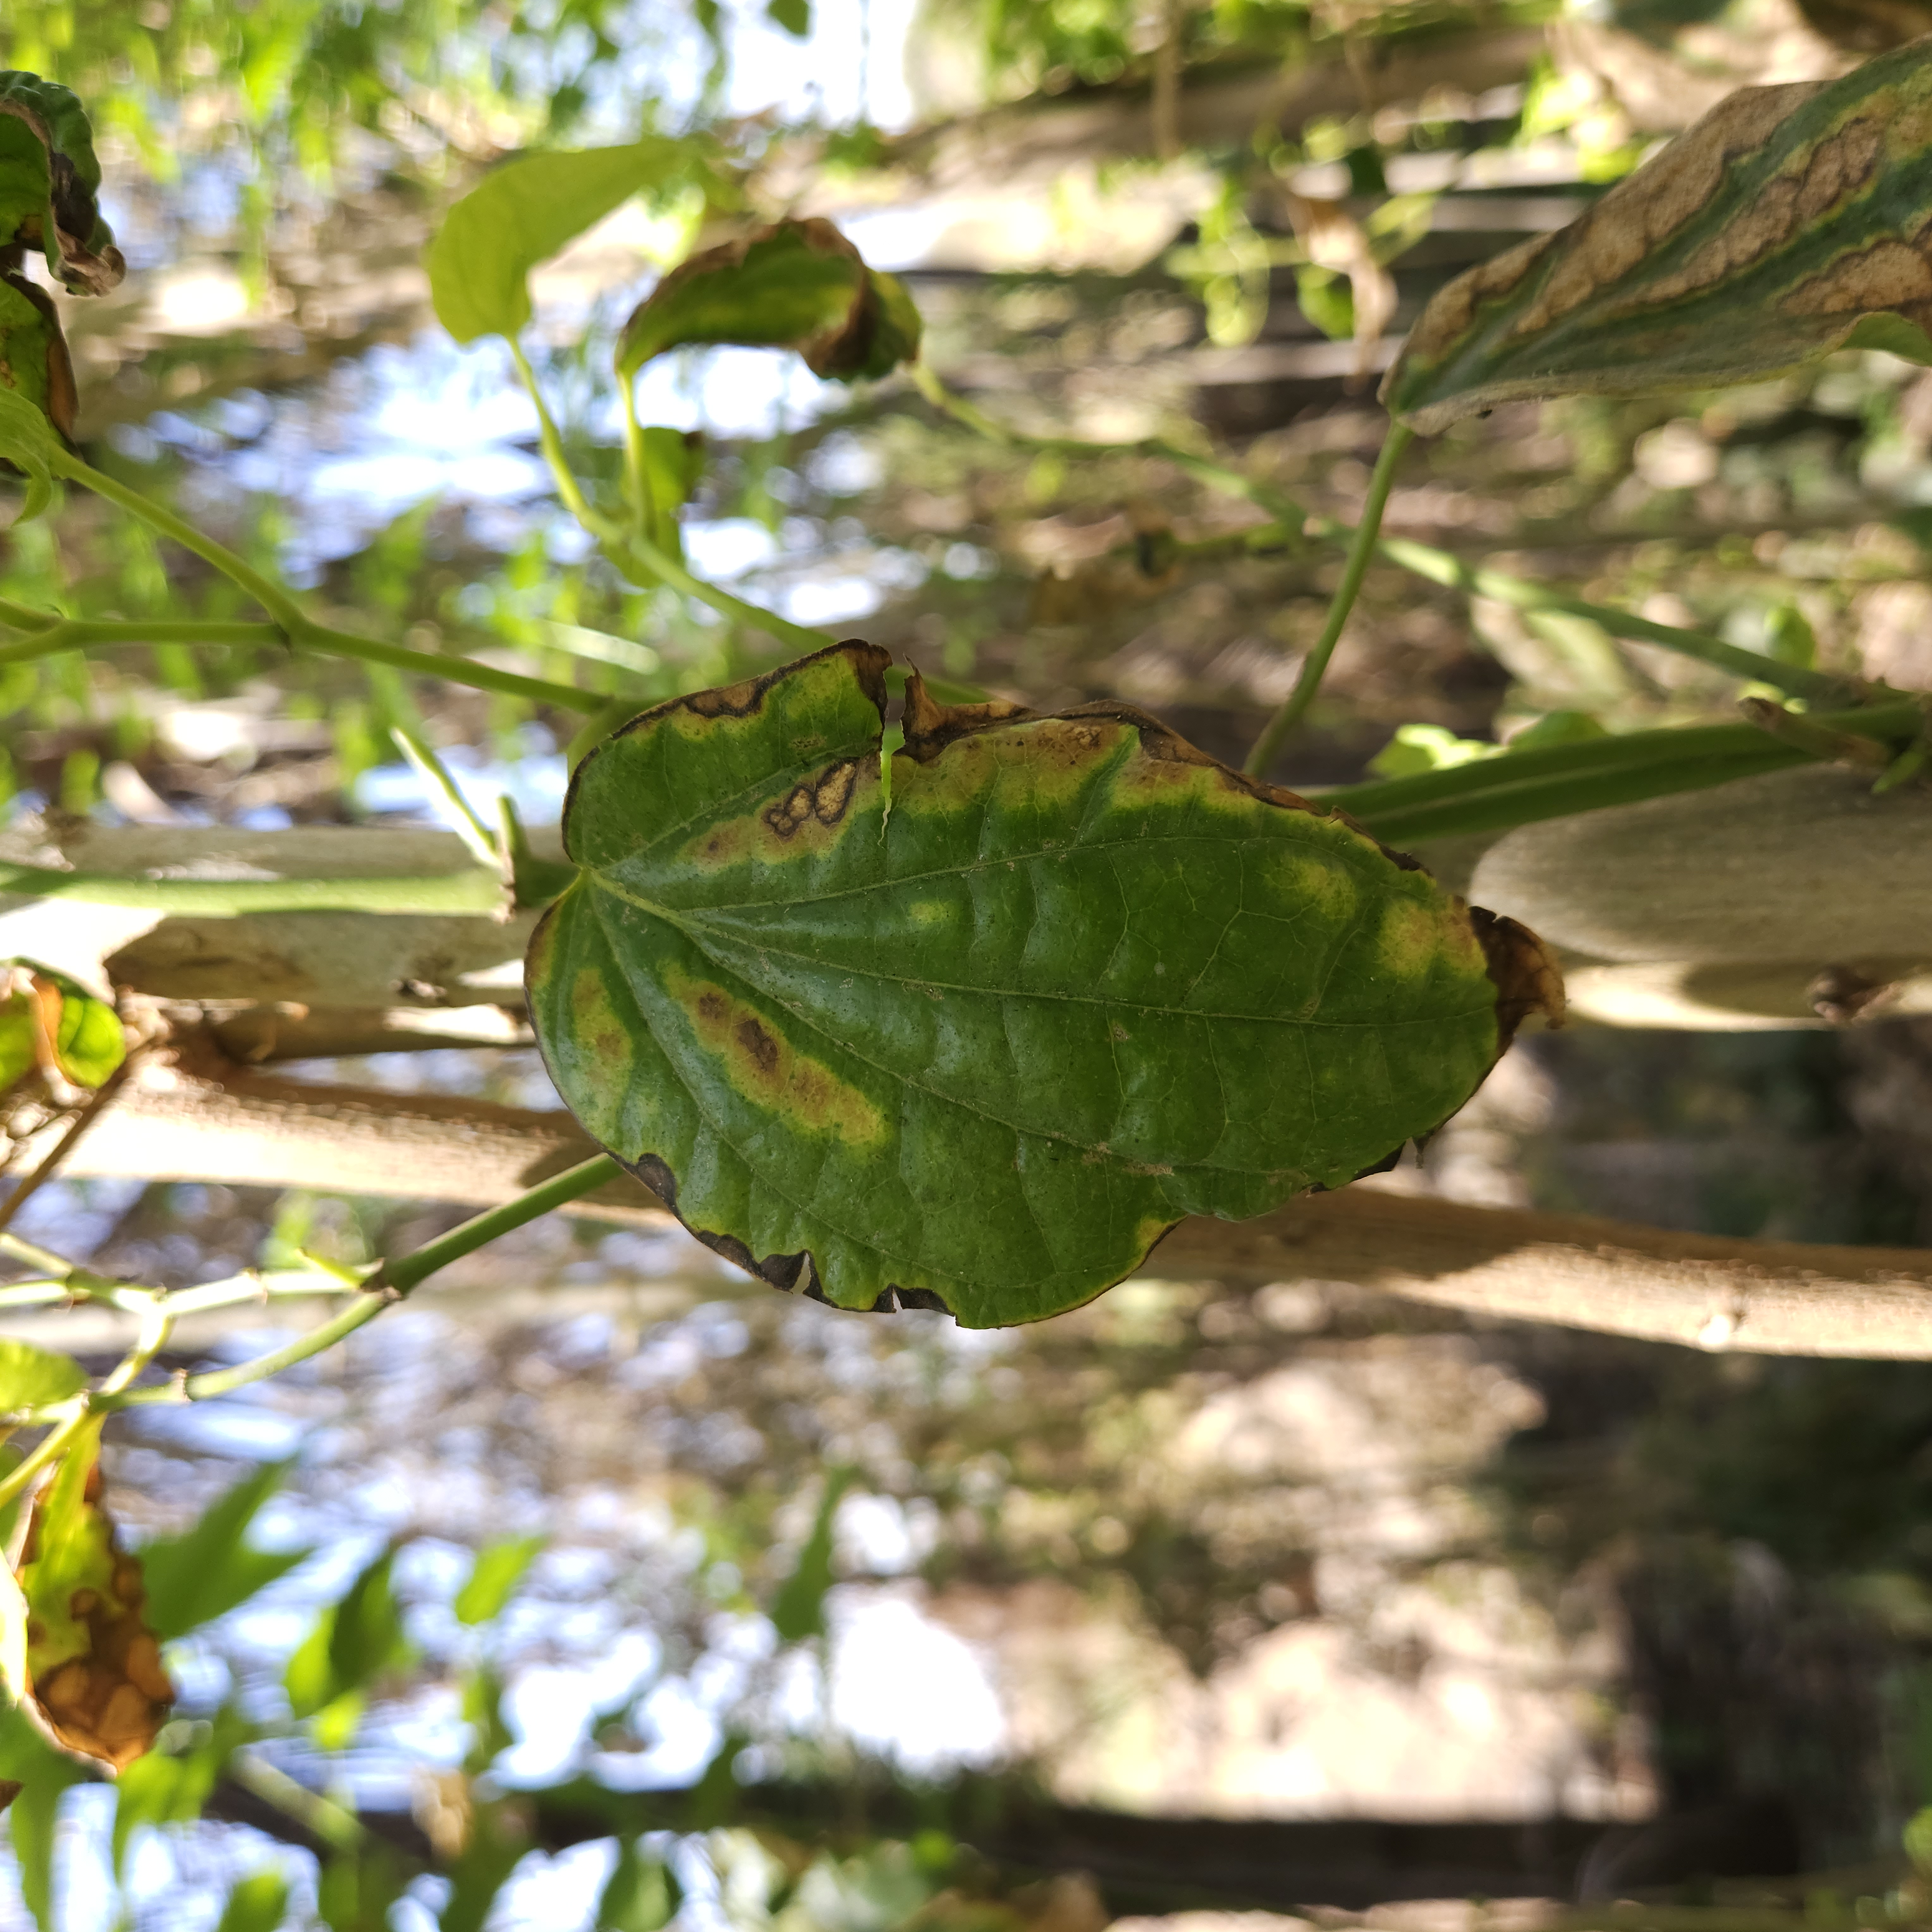
Label: Diseased